Antony and Cleopatra

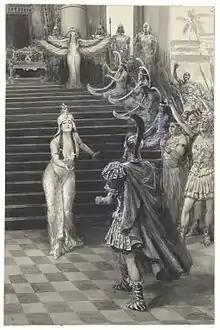
A drawing by Faulkner of Cleopatra greeting Antony

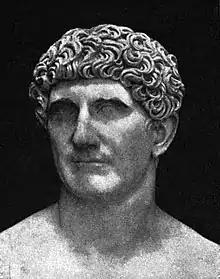
A Roman bust of the consul and triumvir Mark Antony, Vatican Museums

The principal source for the story is an English translation of a French translation of Plutarch's "Life of Mark Antony", from the "Lives of the Noble Grecians and Romans Compared Together". This translation, by Sir Thomas North, was first published in 1579. Many phrases in Shakespeare's play are taken directly from North, including Enobarbus' famous description of Cleopatra and her barge: